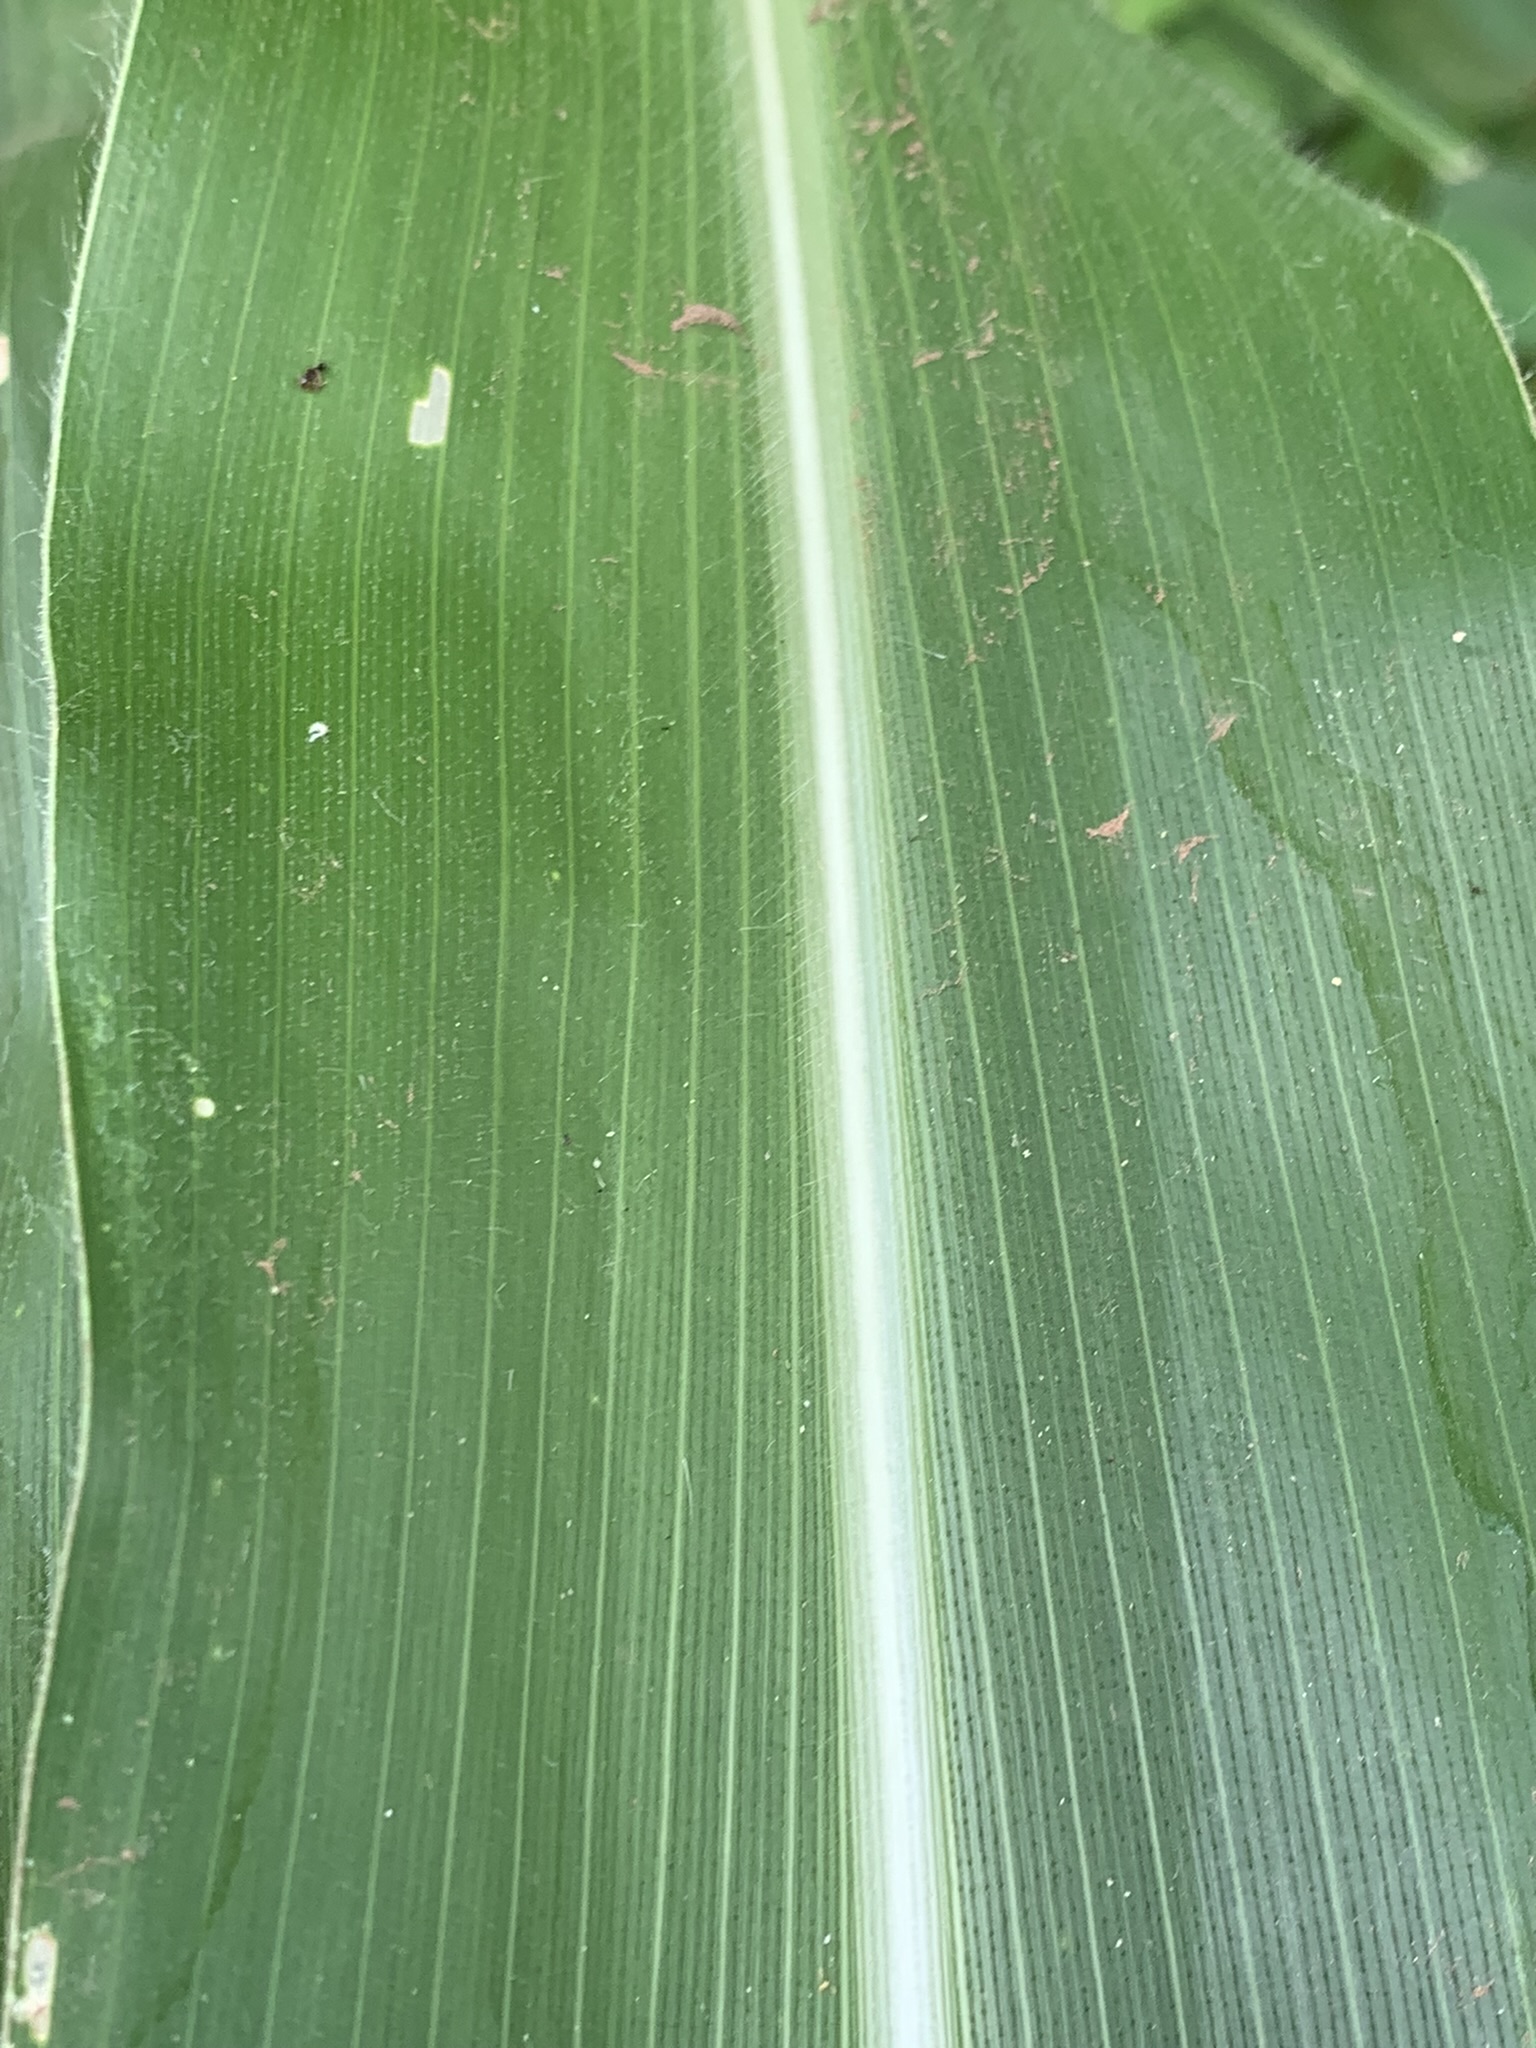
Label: Healthy